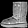
Label: Ankle boot